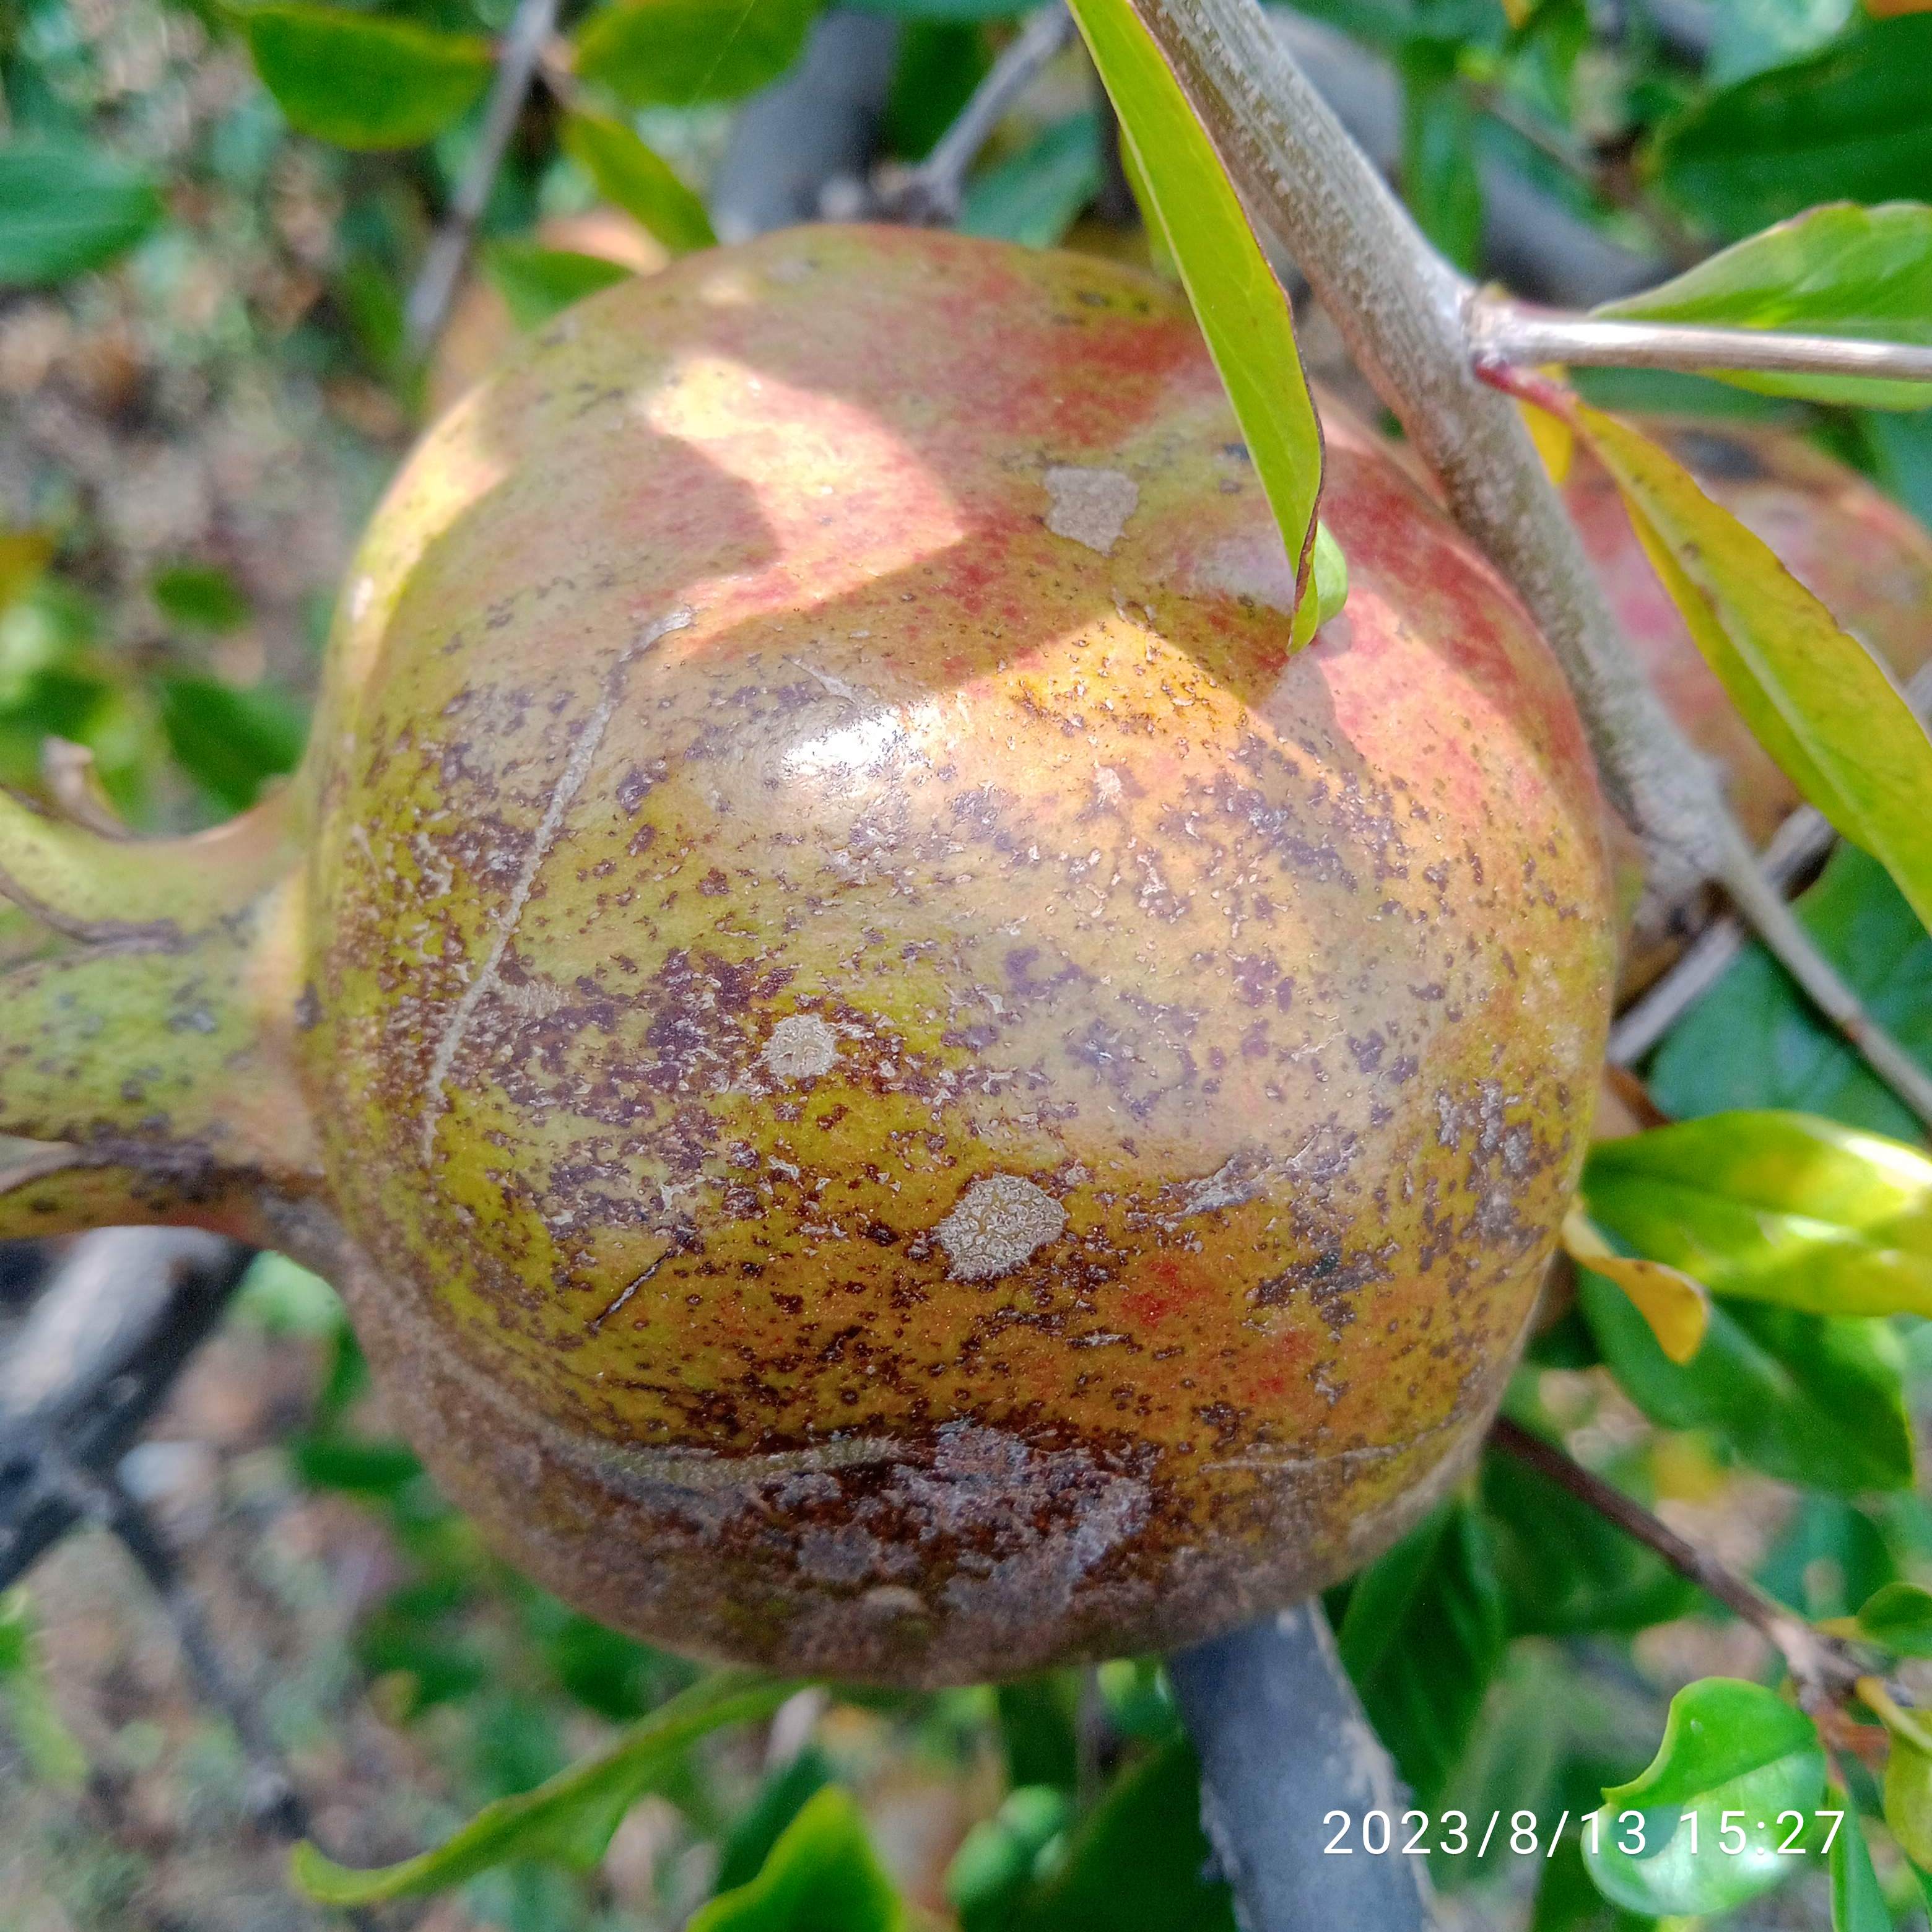
Label: Cercospora